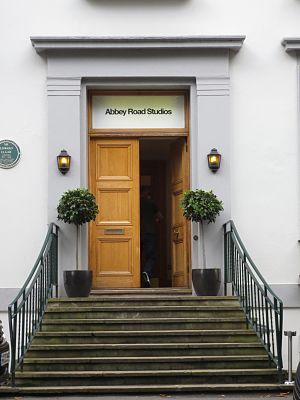
Édifice abritant les studios EMI
Giles Martin est un producteur de disques anglais. Il est auteur, compositeur et multi-instrumentiste. Il est le fils de George Martin, le célèbre producteur de la quasi-totalité de l'œuvre des Beatles, duquel il a repris les rênes, et demi-frère de l'acteur Gregory Paul Martin.